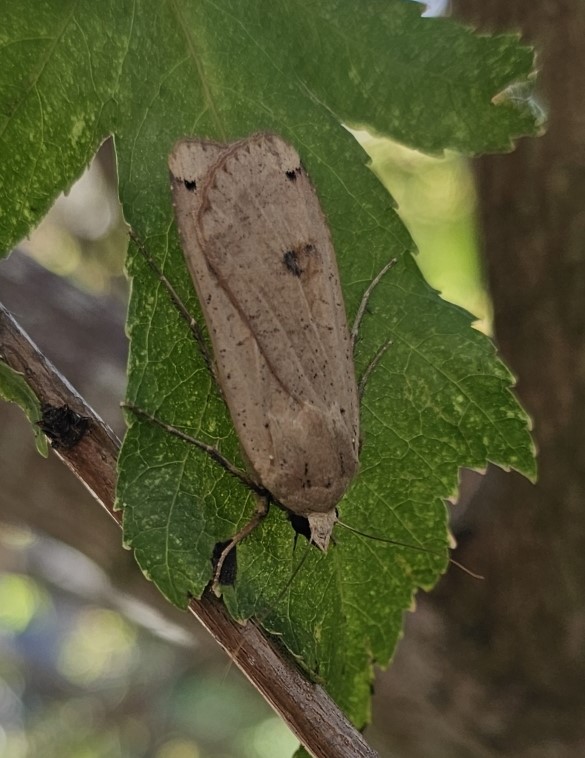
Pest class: cutworms